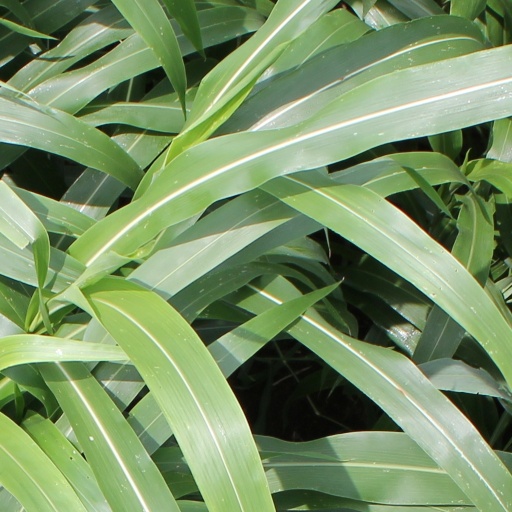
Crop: sorghum